Christopher Poole

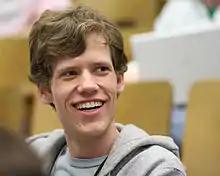
Poole at ROFLCon II in May 2010

In 2010, it was reported that Poole had raised $625,000 to create a new online enterprise, Canvas. Among the site's investors were Marc Andreessen and Joshua Schachter. Canvas officially launched on January 31, 2011, in beta, and featured digitally modified images created by users of the site. In contrast to 4chan, users were required to identify themselves using Facebook Connect. A similar app, called DrawQuest, launched on February 8, 2013.